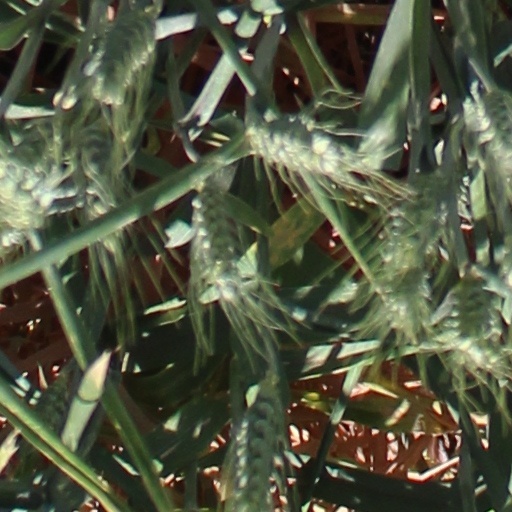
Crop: wheat